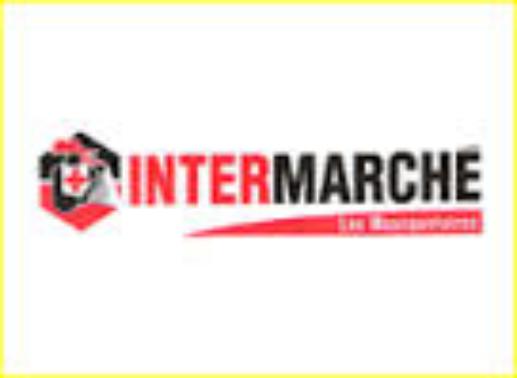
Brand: Intermarche
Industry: Necessities